Eannatum

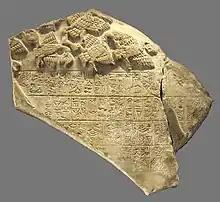
A fragment of the Stele of the Vultures showing vultures with severed human heads in their beaks and a fragment of cuneiform script

The so-called Stele of the Vultures, now in the Louvre, is a fragmented limestone stele found in Telloh, (ancient Girsu) Iraq, in 1881. The stele is reconstructed as having been high and wide and was set up c. 2450 BCE. It was erected as a monument of the victory of Eannatum of Lagash over Ush, king of Umma, leading to a boundary treaty with his successor Enakalle of Umma.